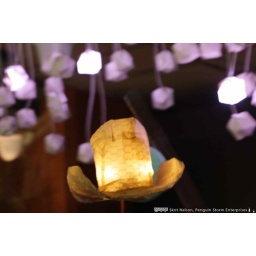
Cowboy hat lantern. Photos from Illuminares 2010 held at the W2 Storyeum building in Downtown Vancouver.